The Saturdays

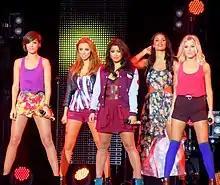
The Saturdays performing at Sainsbury's Super Saturday in September 2011

The group announced that they were working on their third full-length studio album in late 2010. While recording the album they worked with a variety of collaborators for the album, including producers Lucas Secon, Labrinth Danish pop band, Alphabeat, Taio Cruz, Space Cowboy, Carl Falk, Rami Yacoub, and Steve Mac. Wiseman confirmed that the record was "different" and "fierce". The Saturdays promised that their third studio album would be different and they would be taking risks in their music. They announced that their new sound is "dance floor" music. The group confessed that the album would be a lot "sexier" and a lot more R&B than their previous albums. The band confirmed that they have written the majority of the album themselves which makes the album a lot more personal to them. They said that the new album is; "it's a very cool". The band said their new music was "current", "fun", "naughty", "girly" and "dancy". Emeli Sandé said that she wrote a track for the group which was very dark and a strong ballad. She said that the lyrics are dark and very honest. The first single released from the album was "Notorious". The single was released digitally on 22 May 2011 in the UK. The single peaked at number 8 on the UK Singles Chart and 19 on the Irish Singles Chart. After the release of "Notorious" the band released a clothing line with high street store, Miss Selfridge. The group-designed T-shirts will feature lyrics from the group's songs "Notorious" and "Higher". "All Fired Up" was released on 4 September 2011, which charted at number-three on the UK Singles Charts and six on the Irish Singles Charts. It was confirmed that the album would be titled "On Your Radar", and the third single released would be "My Heart Takes Over".